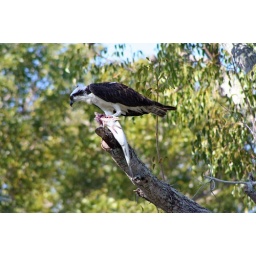
Osprey &lt;i&gt;(Pandion halioetus)&lt;/i&gt; enjoying a fish lunch up in a tree